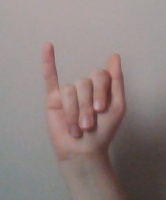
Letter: meem